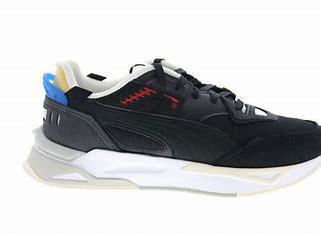
Brand: Puma
Model: Mirage Sport